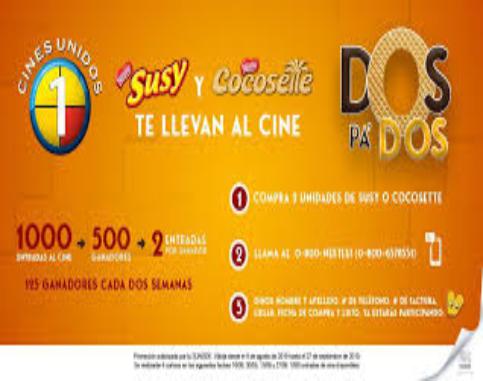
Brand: Cocosette
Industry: Food